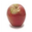
Label: apple